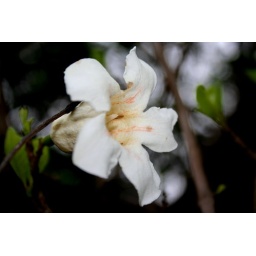
A loan flower in the forest